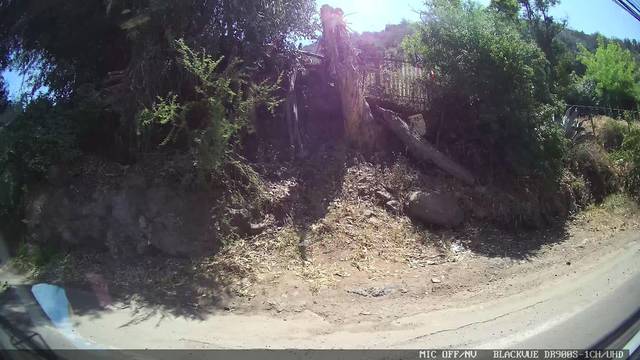
Region: Chile
Coordinates: -33.362, -70.498